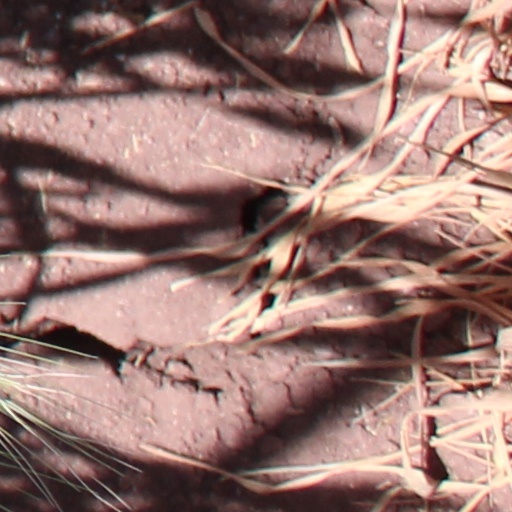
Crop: wheat